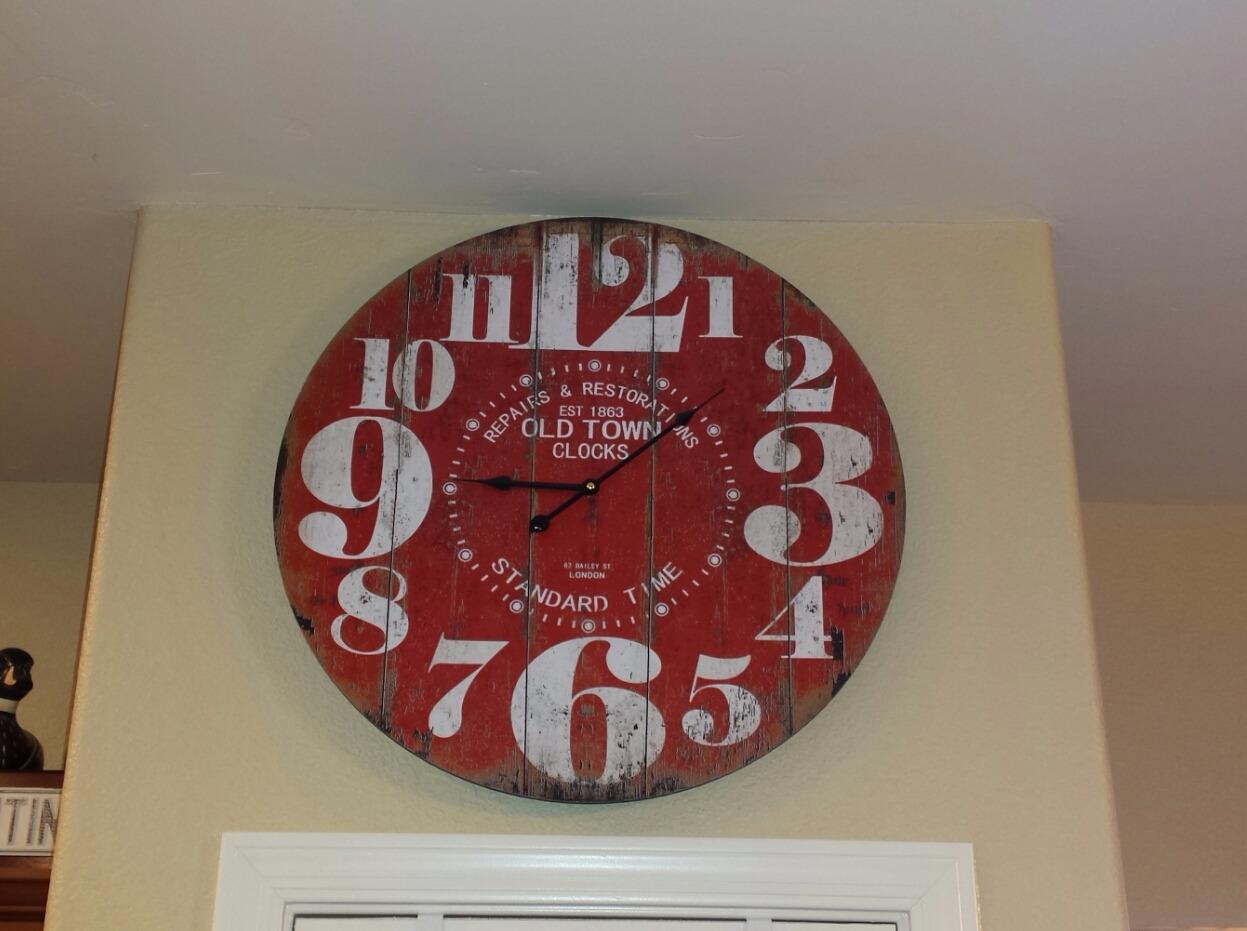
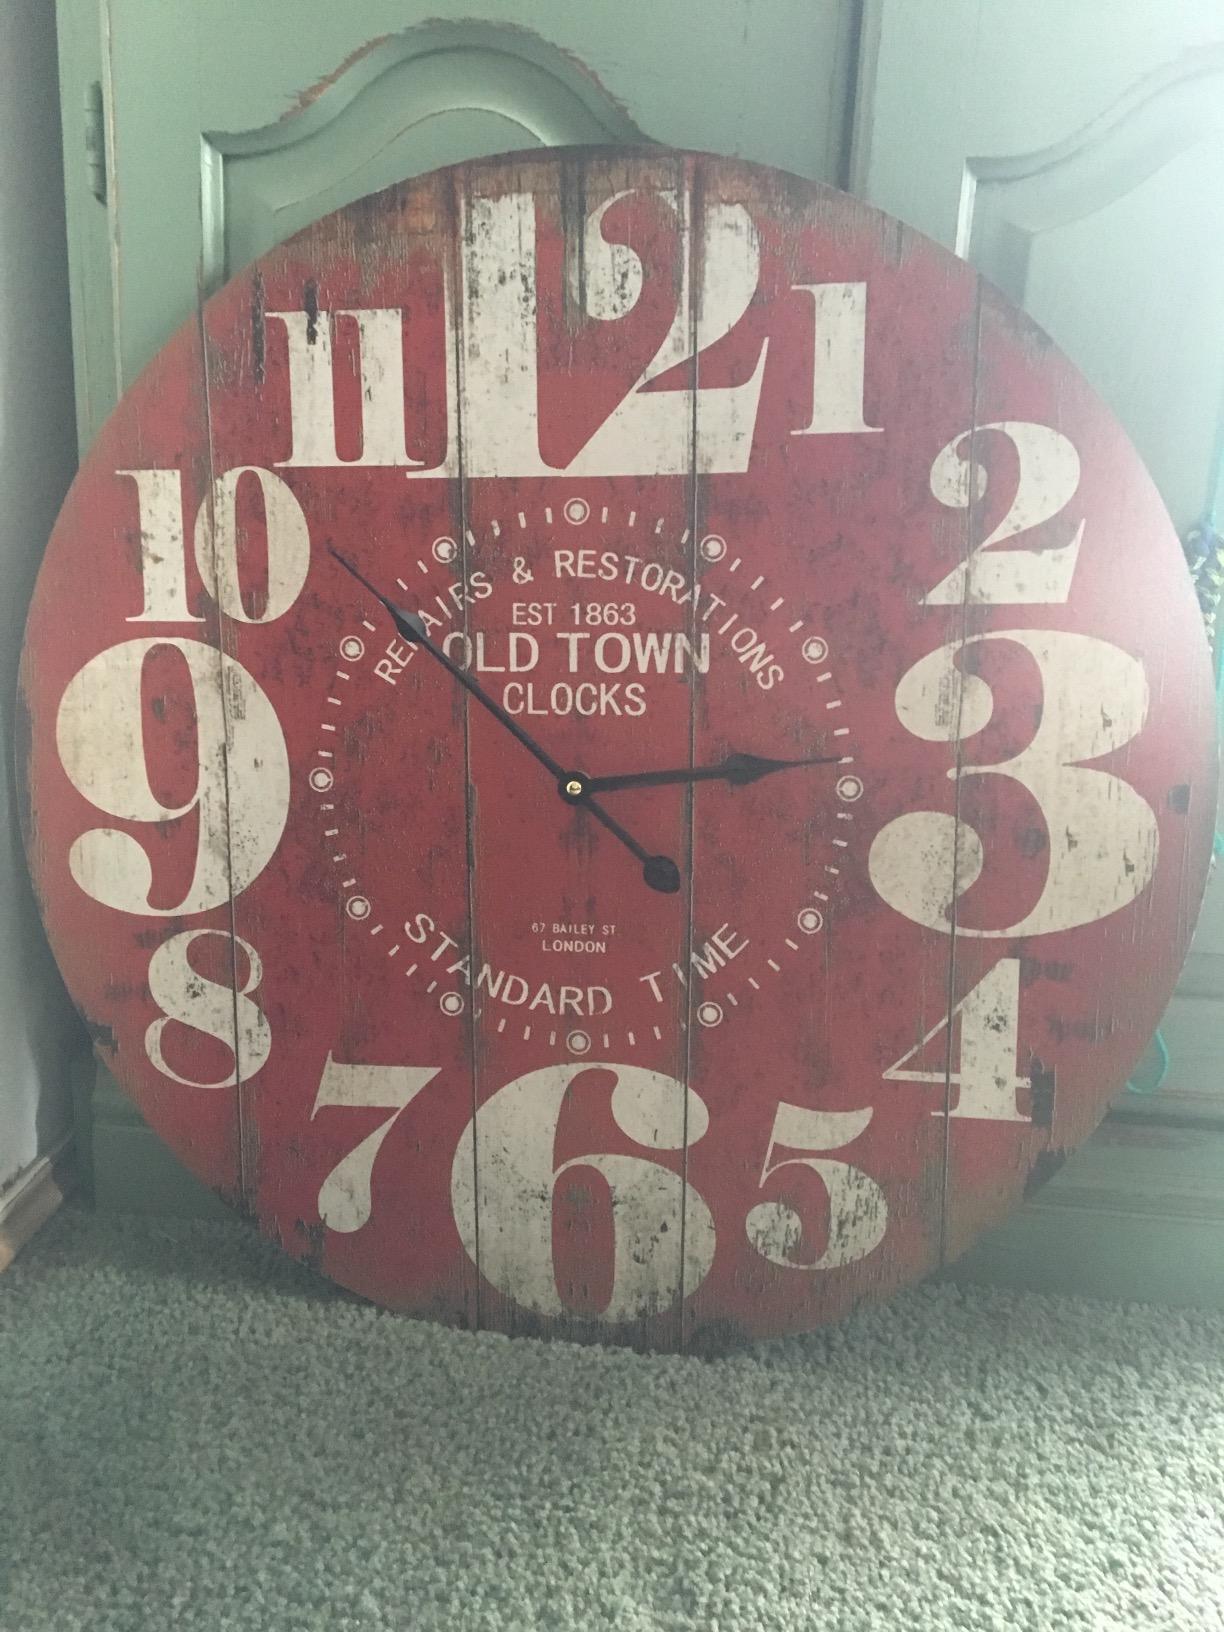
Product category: clock
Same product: yes